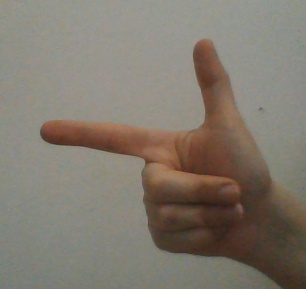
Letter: yaa